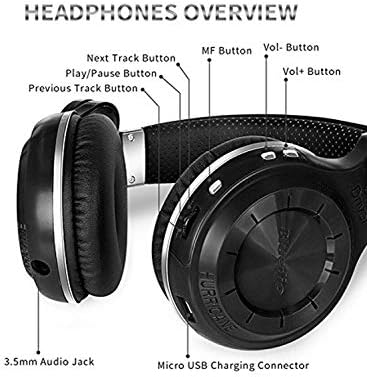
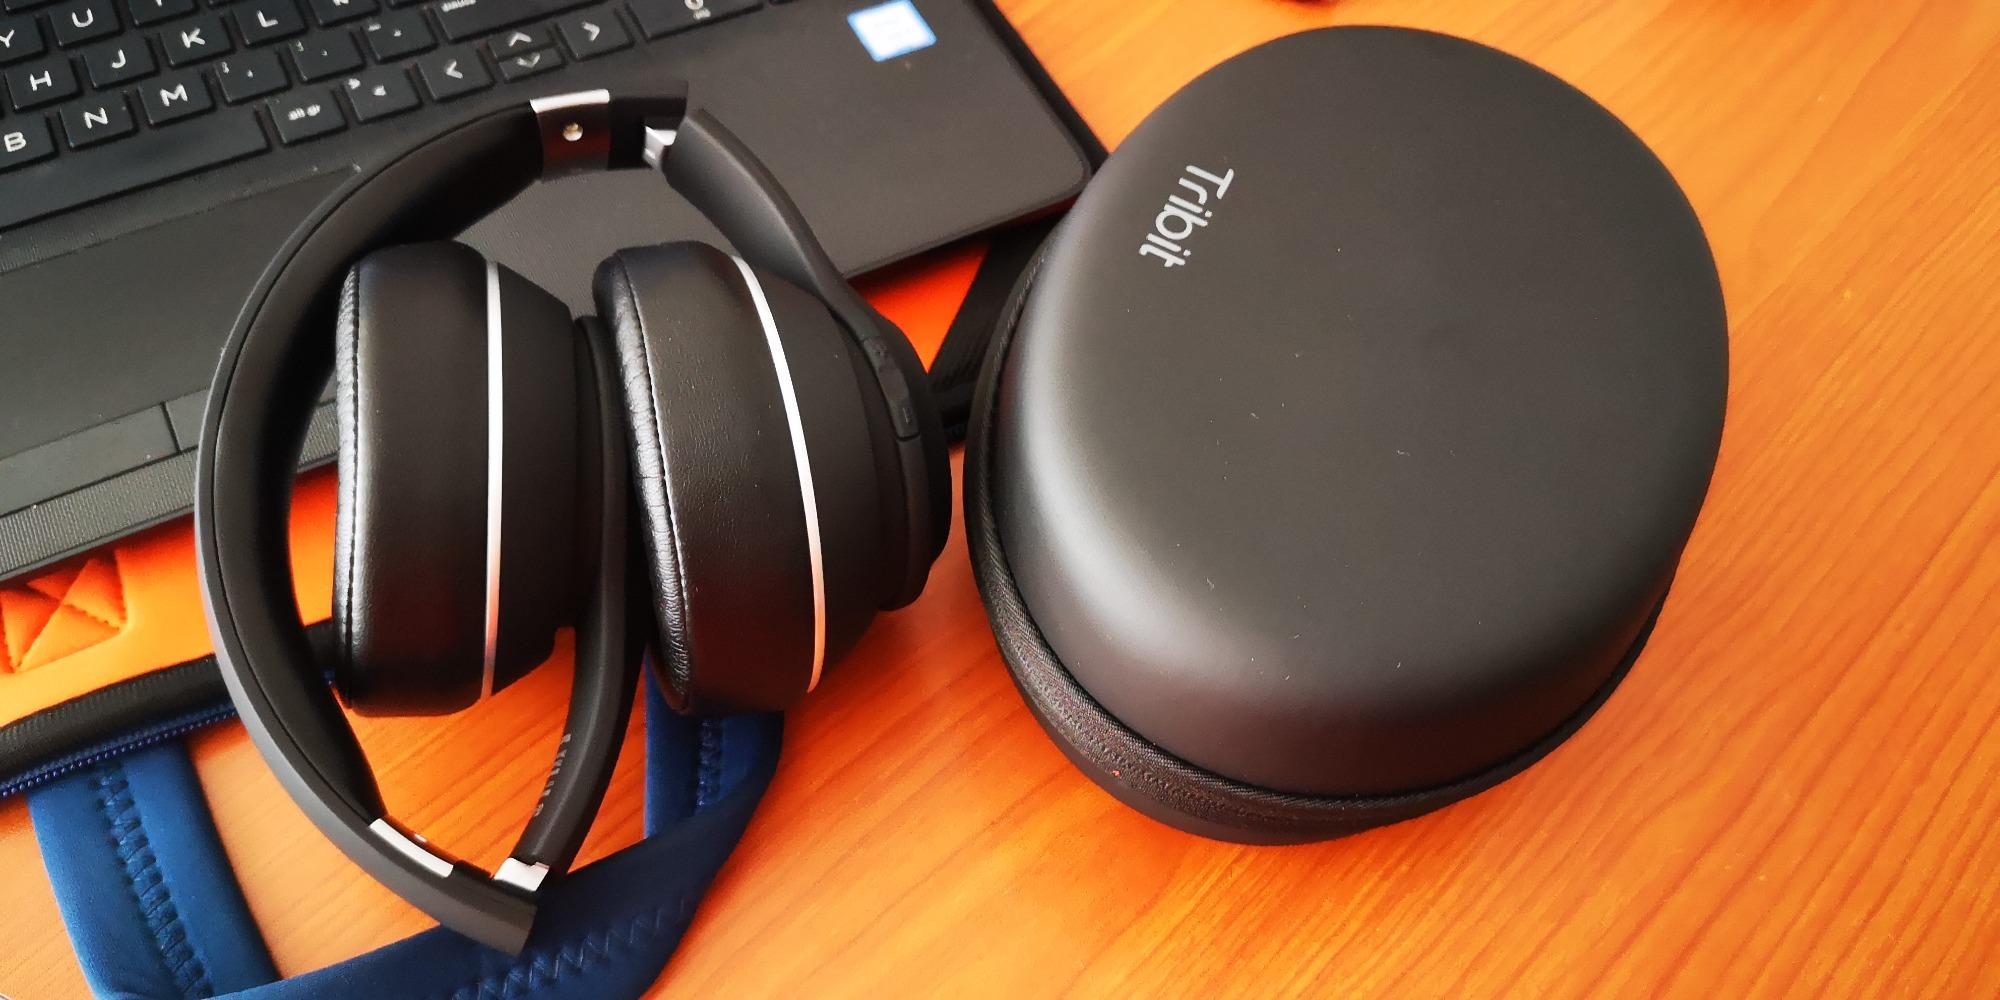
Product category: headphones
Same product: no